Kırşehir Province

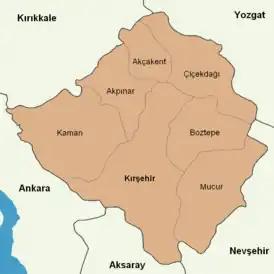
Districts of Kırşehir Province

Kırşehir province is divided into 7 districts (the capital district is in bold):